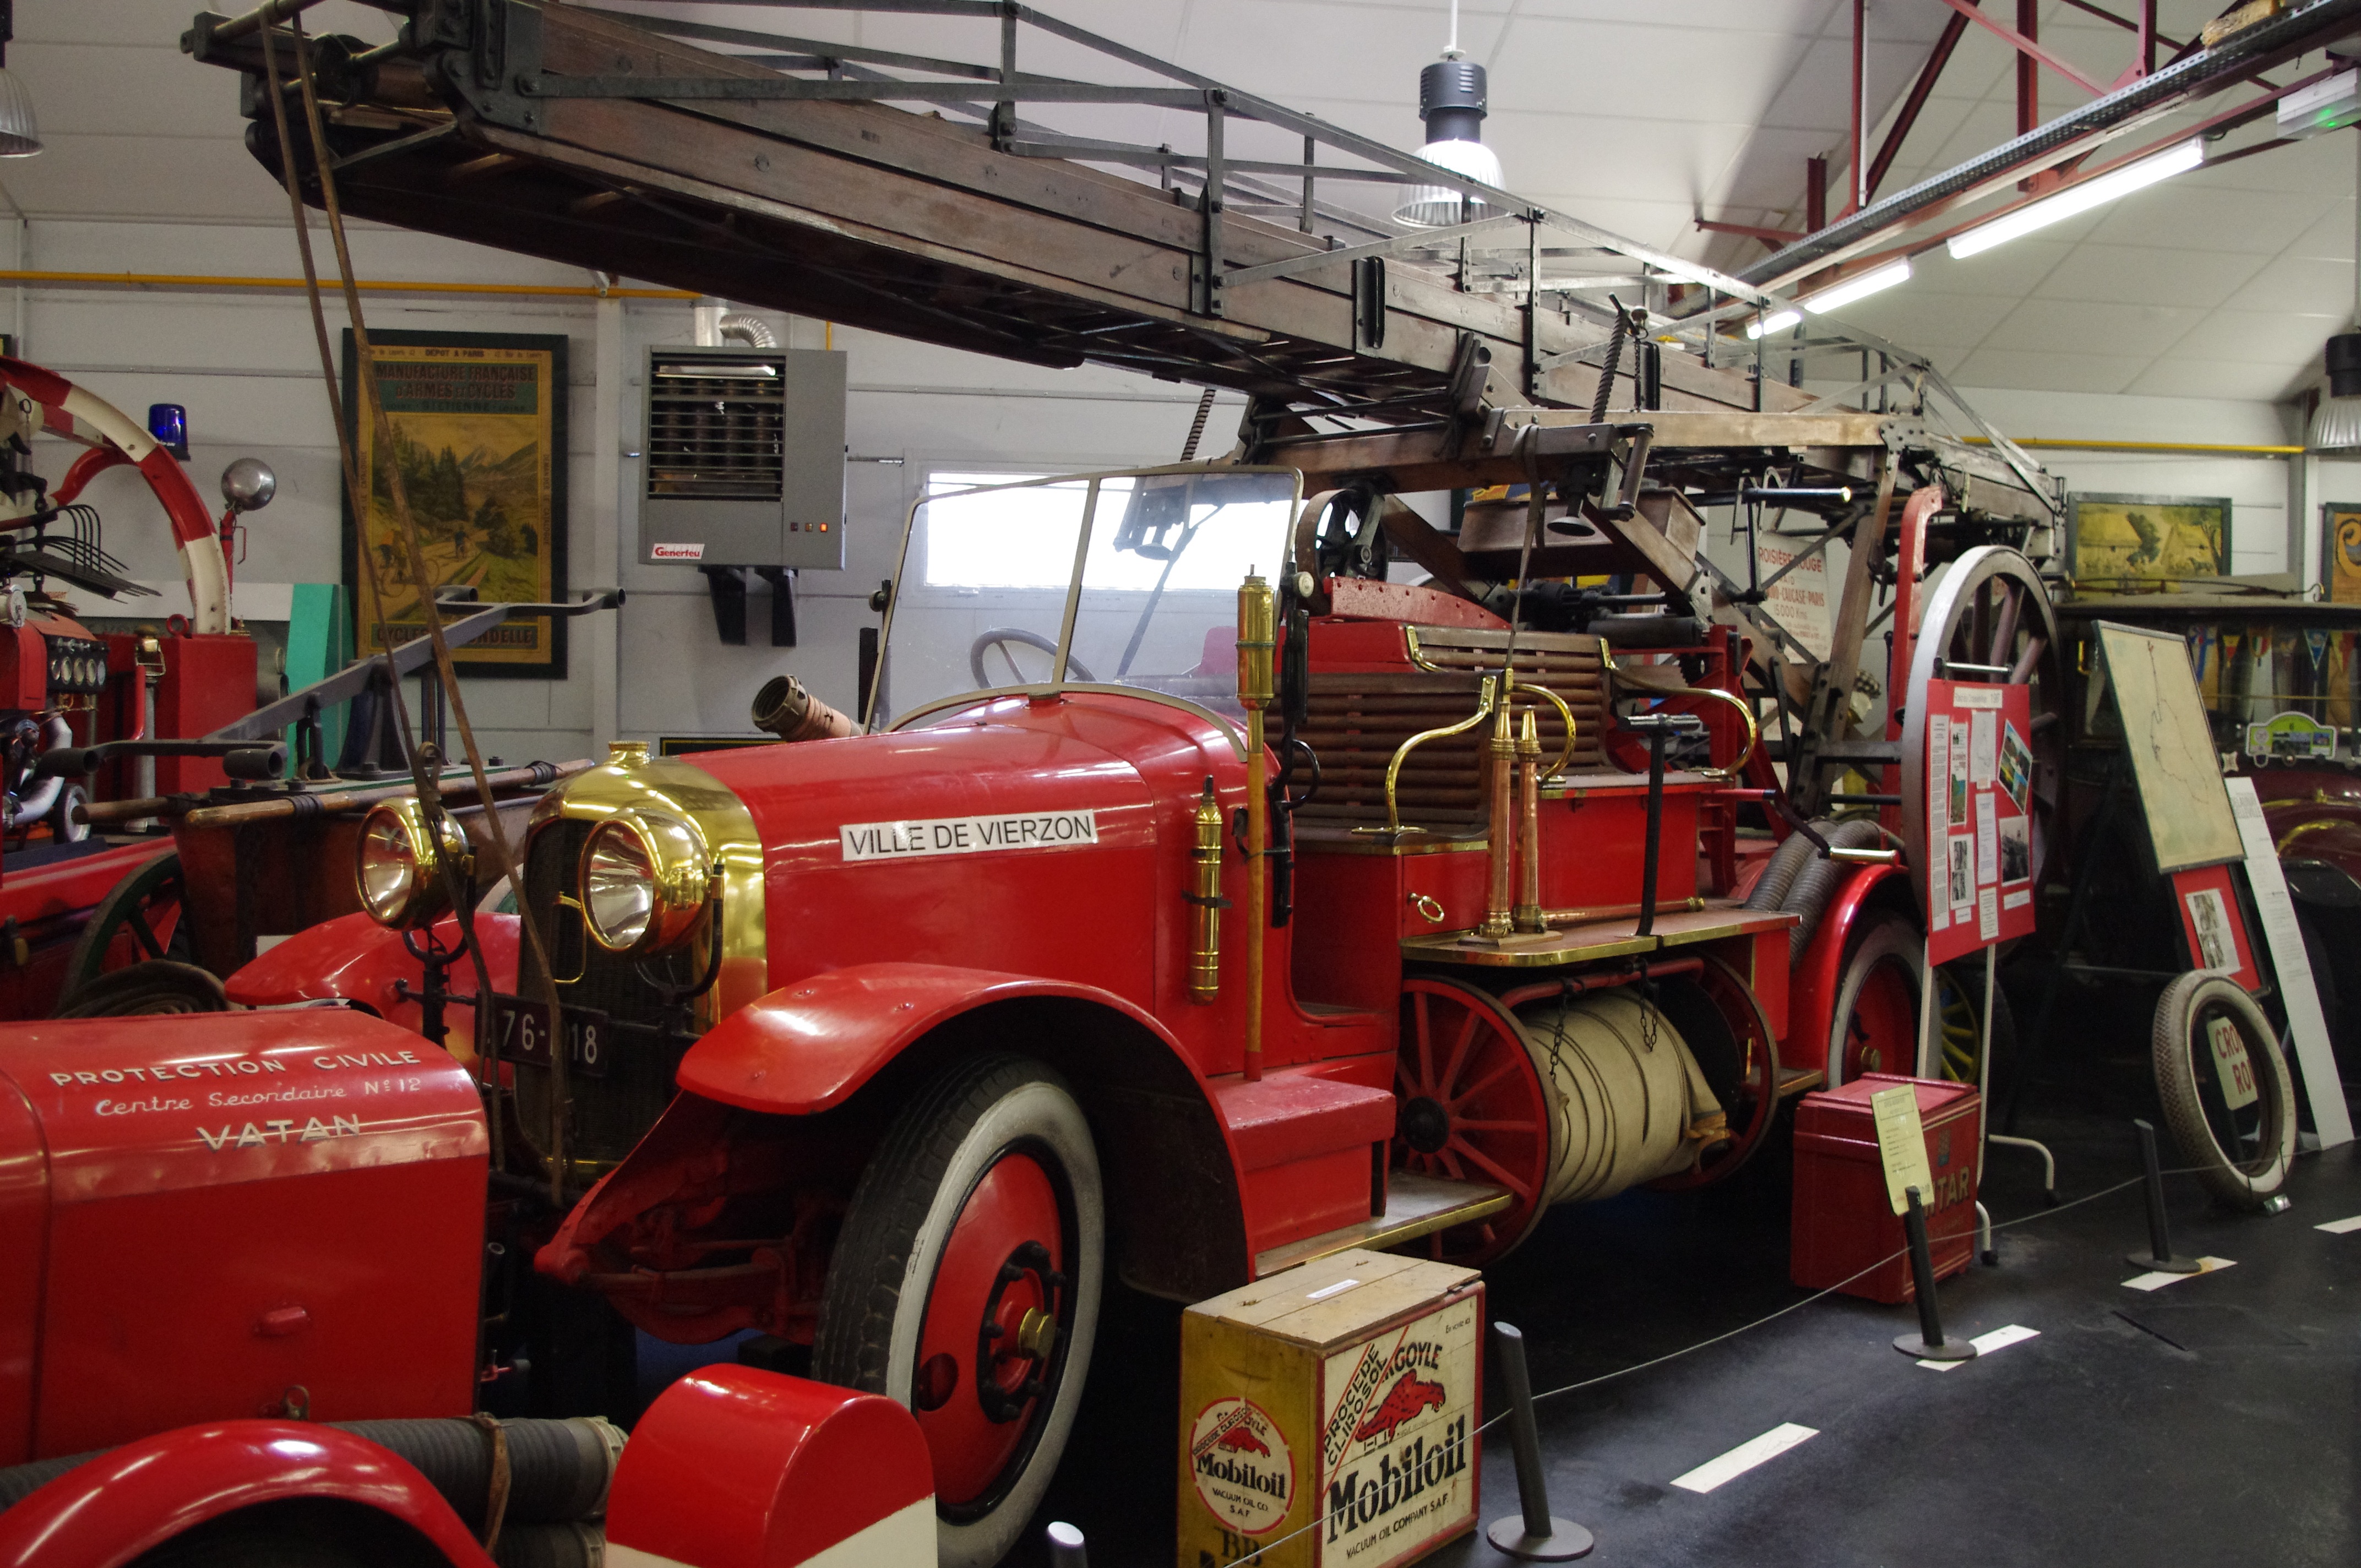
car, transport, truck, vehicle, old car, fire department, firefighter, antique car, older vehicles, land vehicle, fire apparatus